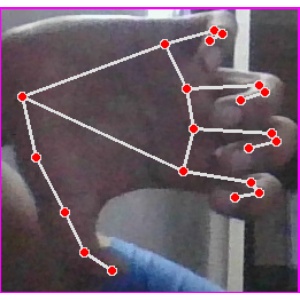
अक्षर: त